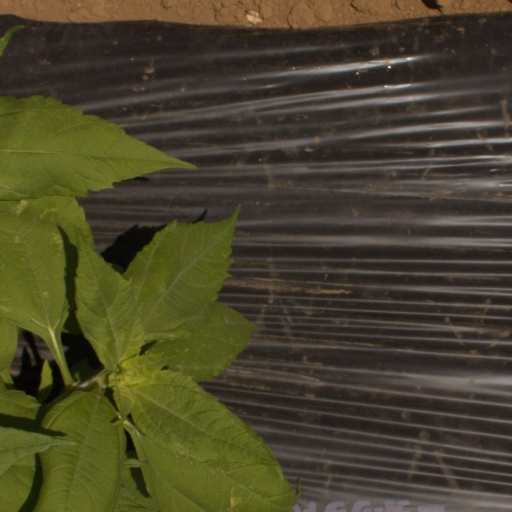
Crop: Jerusalem artichoke